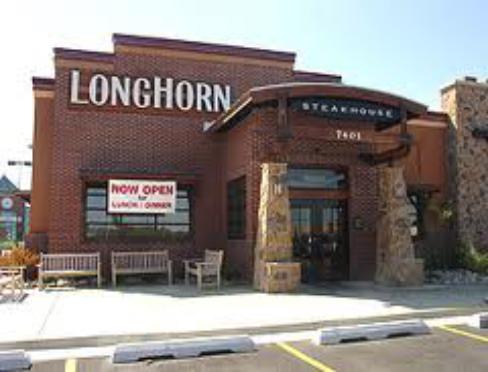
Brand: LongHorn Steakhouse
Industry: Food